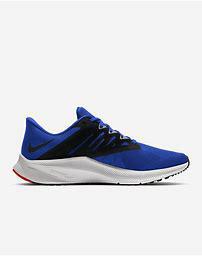
Brand: Nike
Model: Quest 3